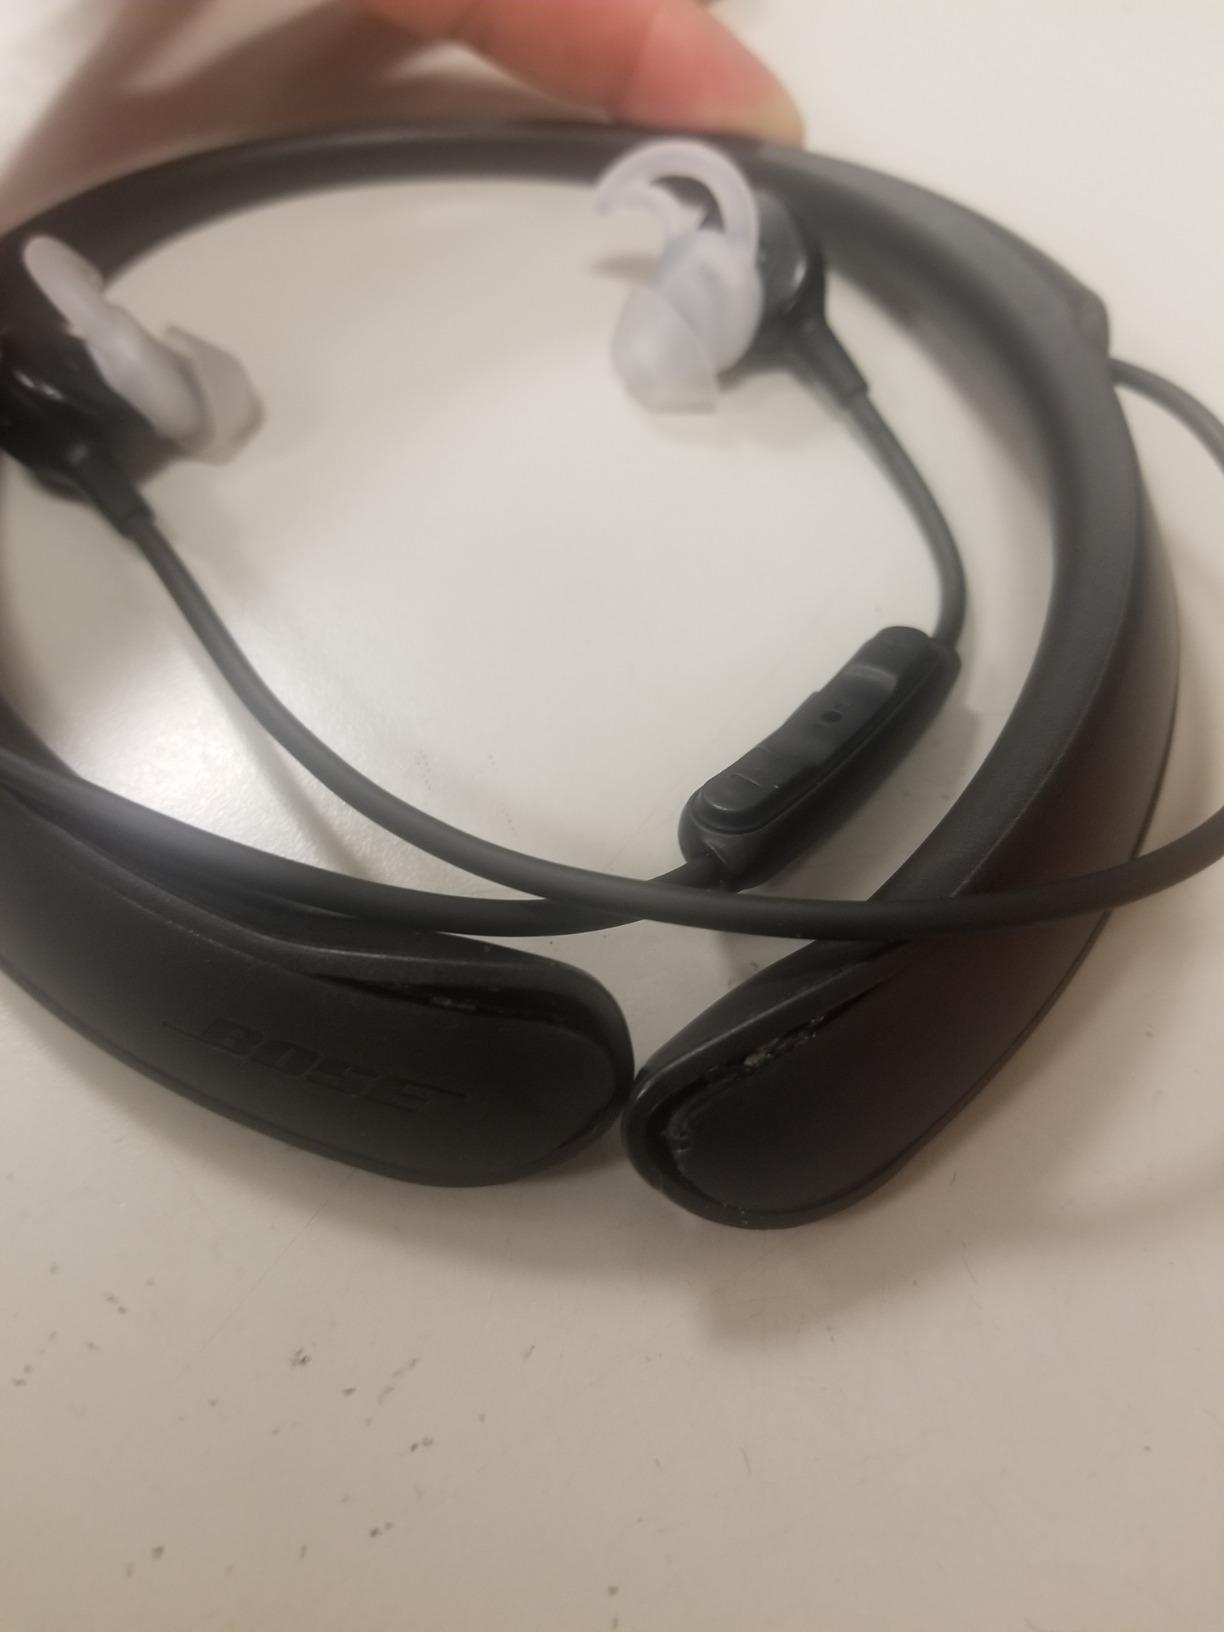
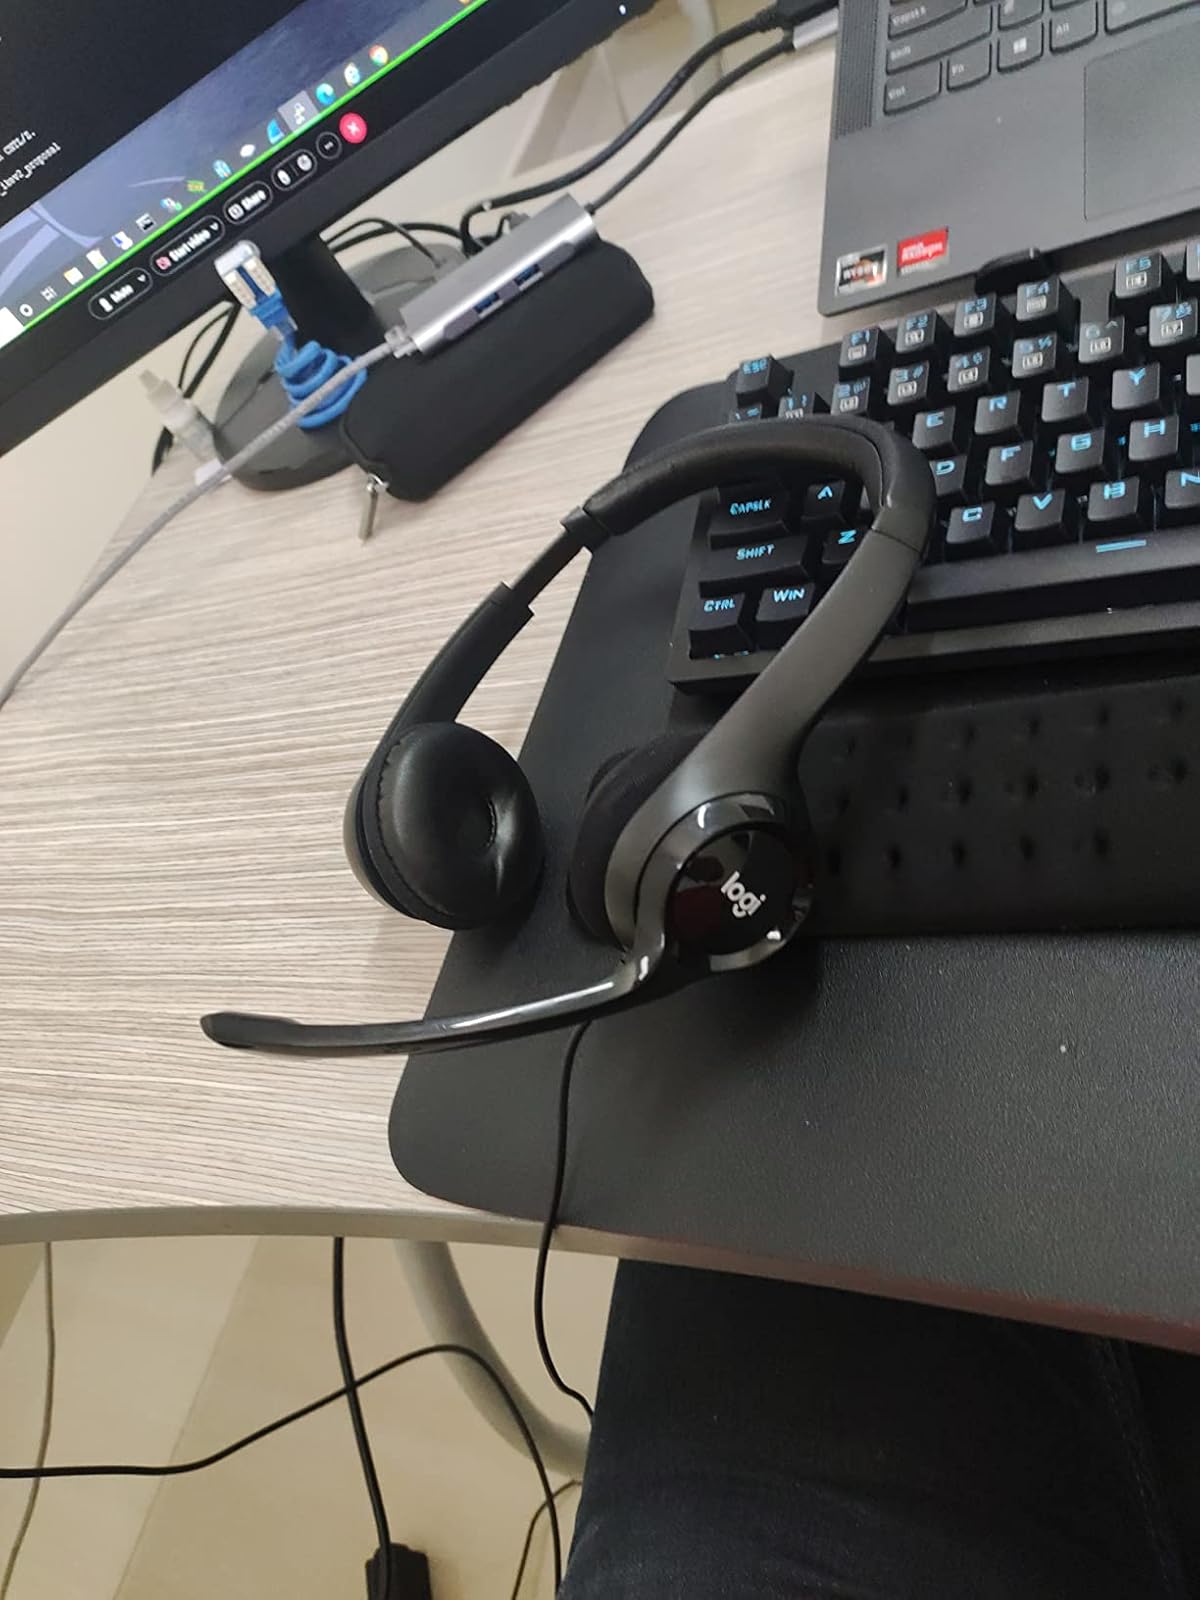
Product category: headphones
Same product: no